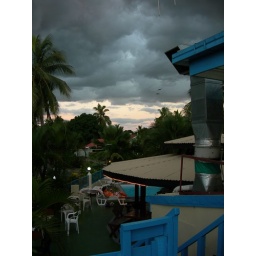
Dramatic sky over Nadi. A view from our balcony at the Fijian backpackers' hostel.